Actin

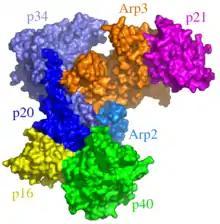
Atomic structure of Arp2/3. Each colour corresponds to a subunit: Arp3, orange; Arp2, sea blue (subunits 1 and 2 are not shown); p40, green; p34, light blue; p20, dark blue; p21, magenta; p16, yellow.

The nucleation of new actin filaments – the rate-limiting step in actin polymerization – is aided by actin-nucleating proteins such as formins (like formin-2) and the Arp2/3 complex. Formins help to nucleate long actin filaments. They bind two free actin-ATP molecules, bringing them together. Then as the filament begins to grow, formin moves along the (+) end of the growing filament, all the while recruiting actin-binding proteins that promote filament growth, and excluding capping proteins that would block filament extension. Branches in actin filaments are typically nucleated by the Arp2/3 complex in concert with nucleation promoting factors. Nucleation promoting factors bind two free G-actin molecules, then recruit and activate the Arp2/3 complex. The activated Arp2/3 complex attaches to an existing actin filament, and uses the two bound G-actin molecules to nucleate a new actin filament branching off of the old one at a 70° angle.